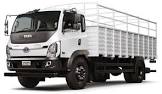
Vehicle type: Cars